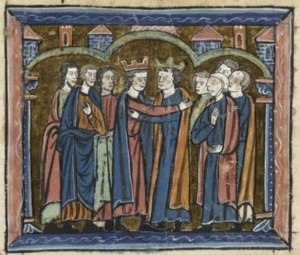
Henrik 2. af England / De sidste år (1175–1189) / Familiespændinger
1200-tals skildring af Richard og Filip Augustus
Henrik 2. var konge af England fra 1154 til sin død. Han var den første konge af Huset Plantagenet.